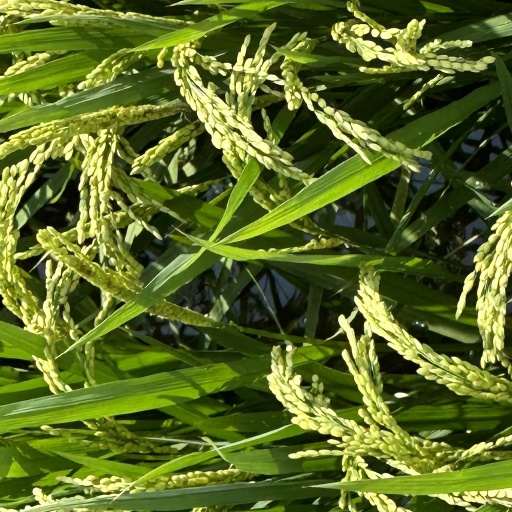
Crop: rice